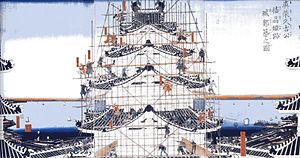
Le château de Himeji est un château japonais situé à Himeji dans la préfecture de Hyōgo.